Alone Against the Wendigo

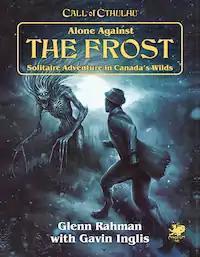
2018 edition, cover art by Veronica Anrathi

Chaosium originally published the horror role-playing game "Call of Cthulhu" in 1981. "Alone Against the Wendigo", published in 1985, was the game's first solo adventure, a 68-page softcover book with a removable cardstock insert designed by Glenn Rahman, with contributions by Jeff Okamoto, and artwork by Dan Day, David Day, and Tom Sullivan.